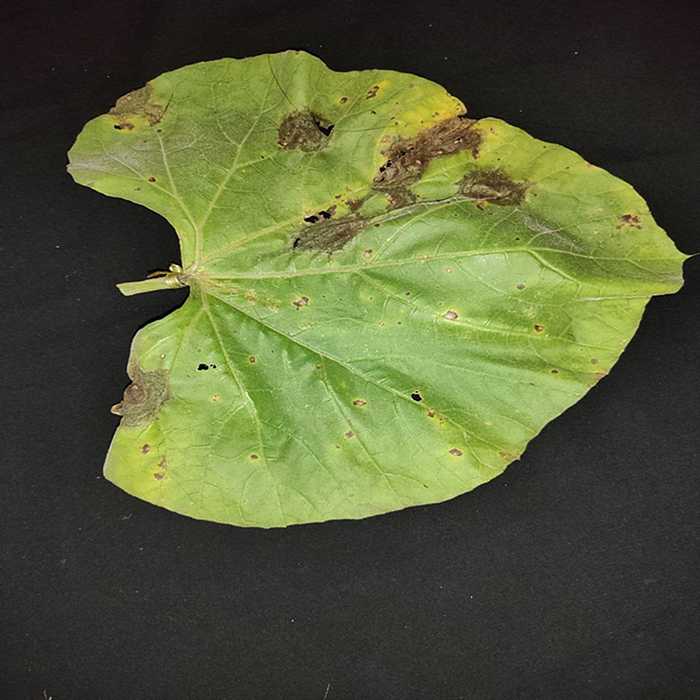
Plant: Bottle gourd
Label: Downey mildew